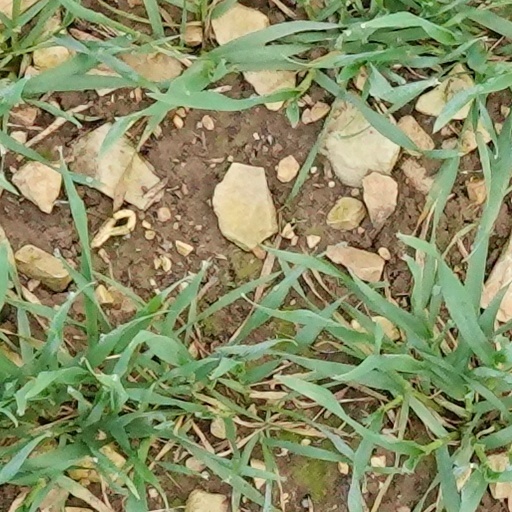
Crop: wheat